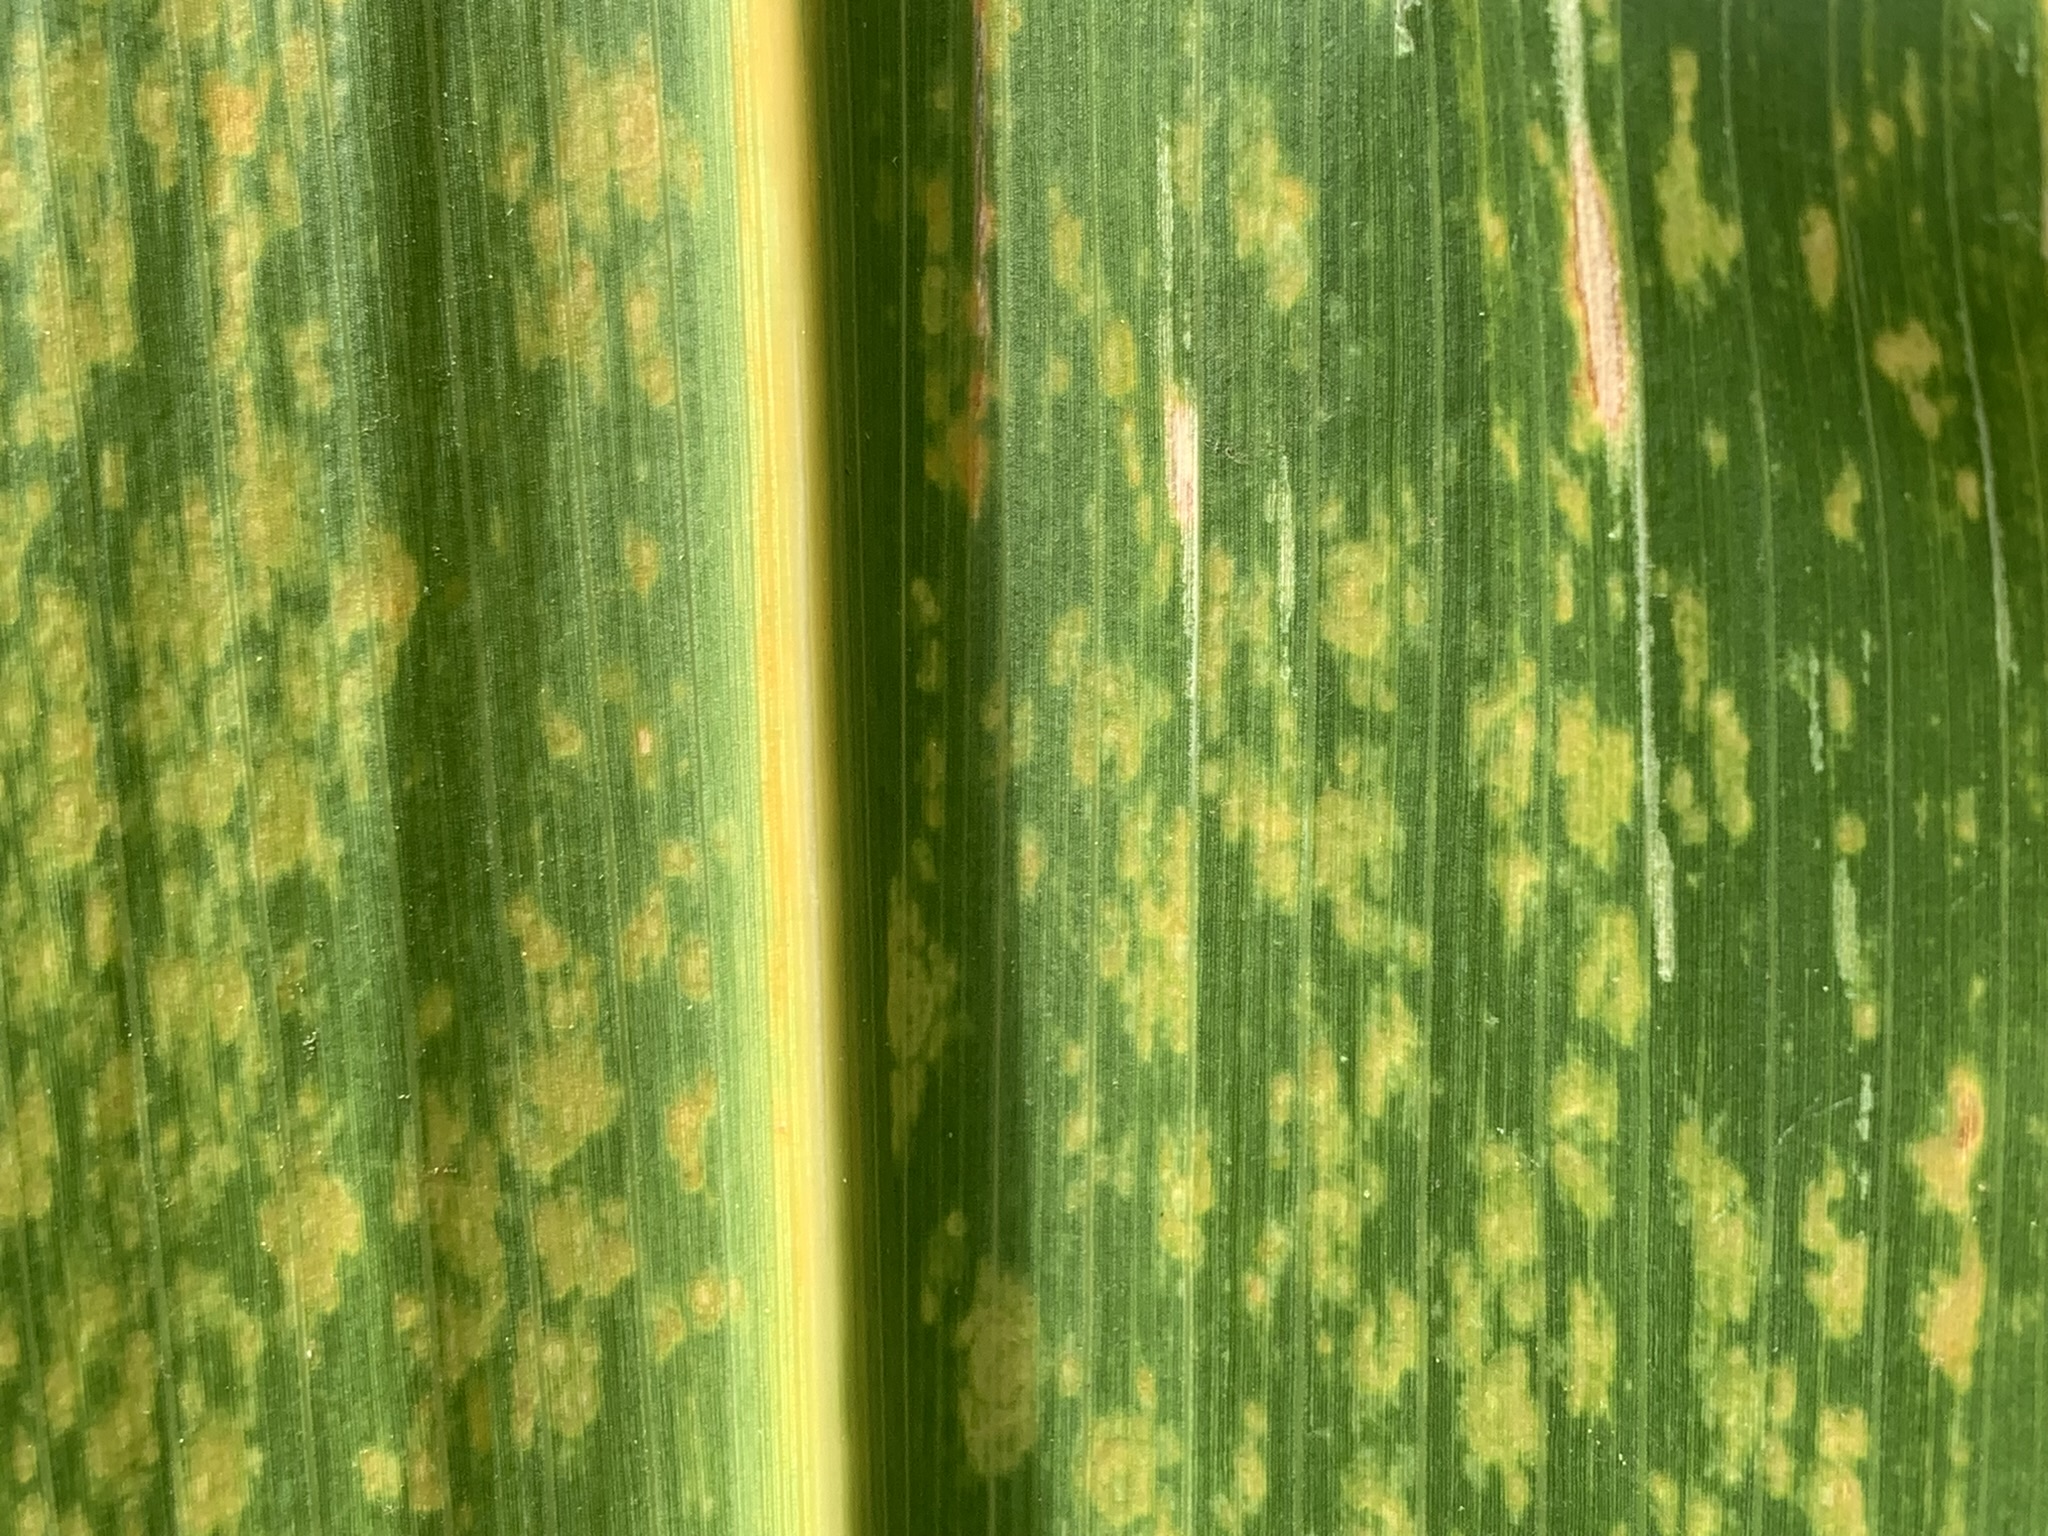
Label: MLN